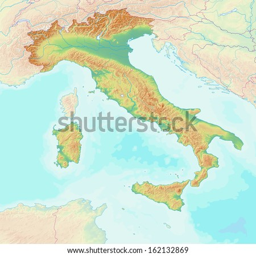
a map showing the topography without labels .